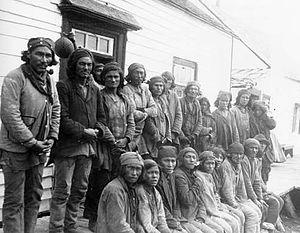
Davis Inlet, août 1903 Sur cette photo du début du siècle, des Innus venus traiter sont réunis devant le magasin de la Compagnie de la Baie d'Hudson de Davis Inlet, au Labrador.
Davis Inlet était une communauté naskapie de la province canadienne de Terre-Neuve-et-Labrador autrefois habitée par la Première Nation innue de Mushuau.
Natuashish est, avec Sheshatshiu, une de 2 communautés innues de Labrador, à la province canadienne de Terre-Neuve-et-Labrador.